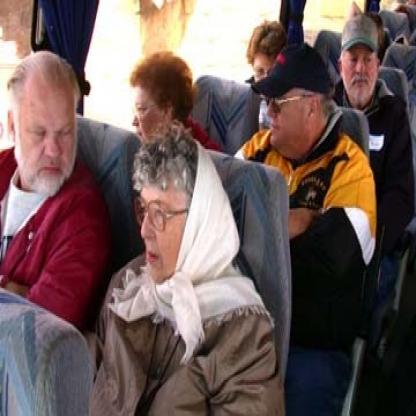
Scene: Indoor